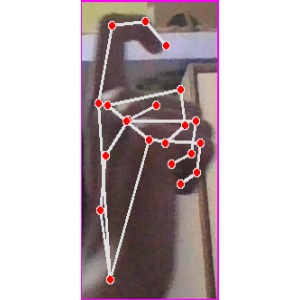
अक्षर: ट